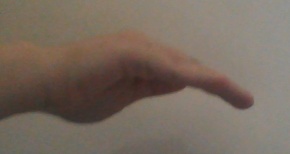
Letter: haa